The Twilight Saga (film series)

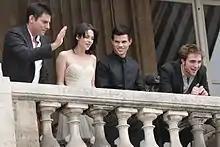
(Left to right) Director Chris Weitz, Kristen Stewart, Taylor Lautner and Robert Pattinson attending the photocall for "New Moon" on November 10, 2009, in Paris, France

Peter Facinelli was not originally cast as Carlisle Cullen: "[Hardwicke] liked [him], but there was another actor that the studio was pushing for." For unknown reasons, that actor was not able to play the part, and Facinelli was selected in his place. The choice of Ashley Greene to portray Alice Cullen was criticized by some fans because Greene is taller than her character as described in the novel. Meyer said that Rachael Leigh Cook resembled her vision of Alice. Nikki Reed, who portrayed Rosalie Hale, had previously worked with Hardwicke on the successful "Thirteen" (2003), which they co-wrote, and "Lords of Dogtown" (2005).